Kulullû

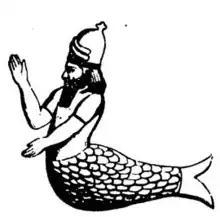
Relief of a Mesopotamian fishman (Kulullû)

Kulullû, inscribed 𒄩𒇽𒍇𒇻, "Fish-Man", was an ancient Mesopotamian mythical monster possibly inherited by Marduk from his father Ea. In later Assyrian mythology, he was associated with "kuliltu", "Fish-Woman", and statues of them were apparently located in the Nabû temple in Nimrud, ancient Kalhu, as referenced on a contemporary administrative text.